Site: brandenburg
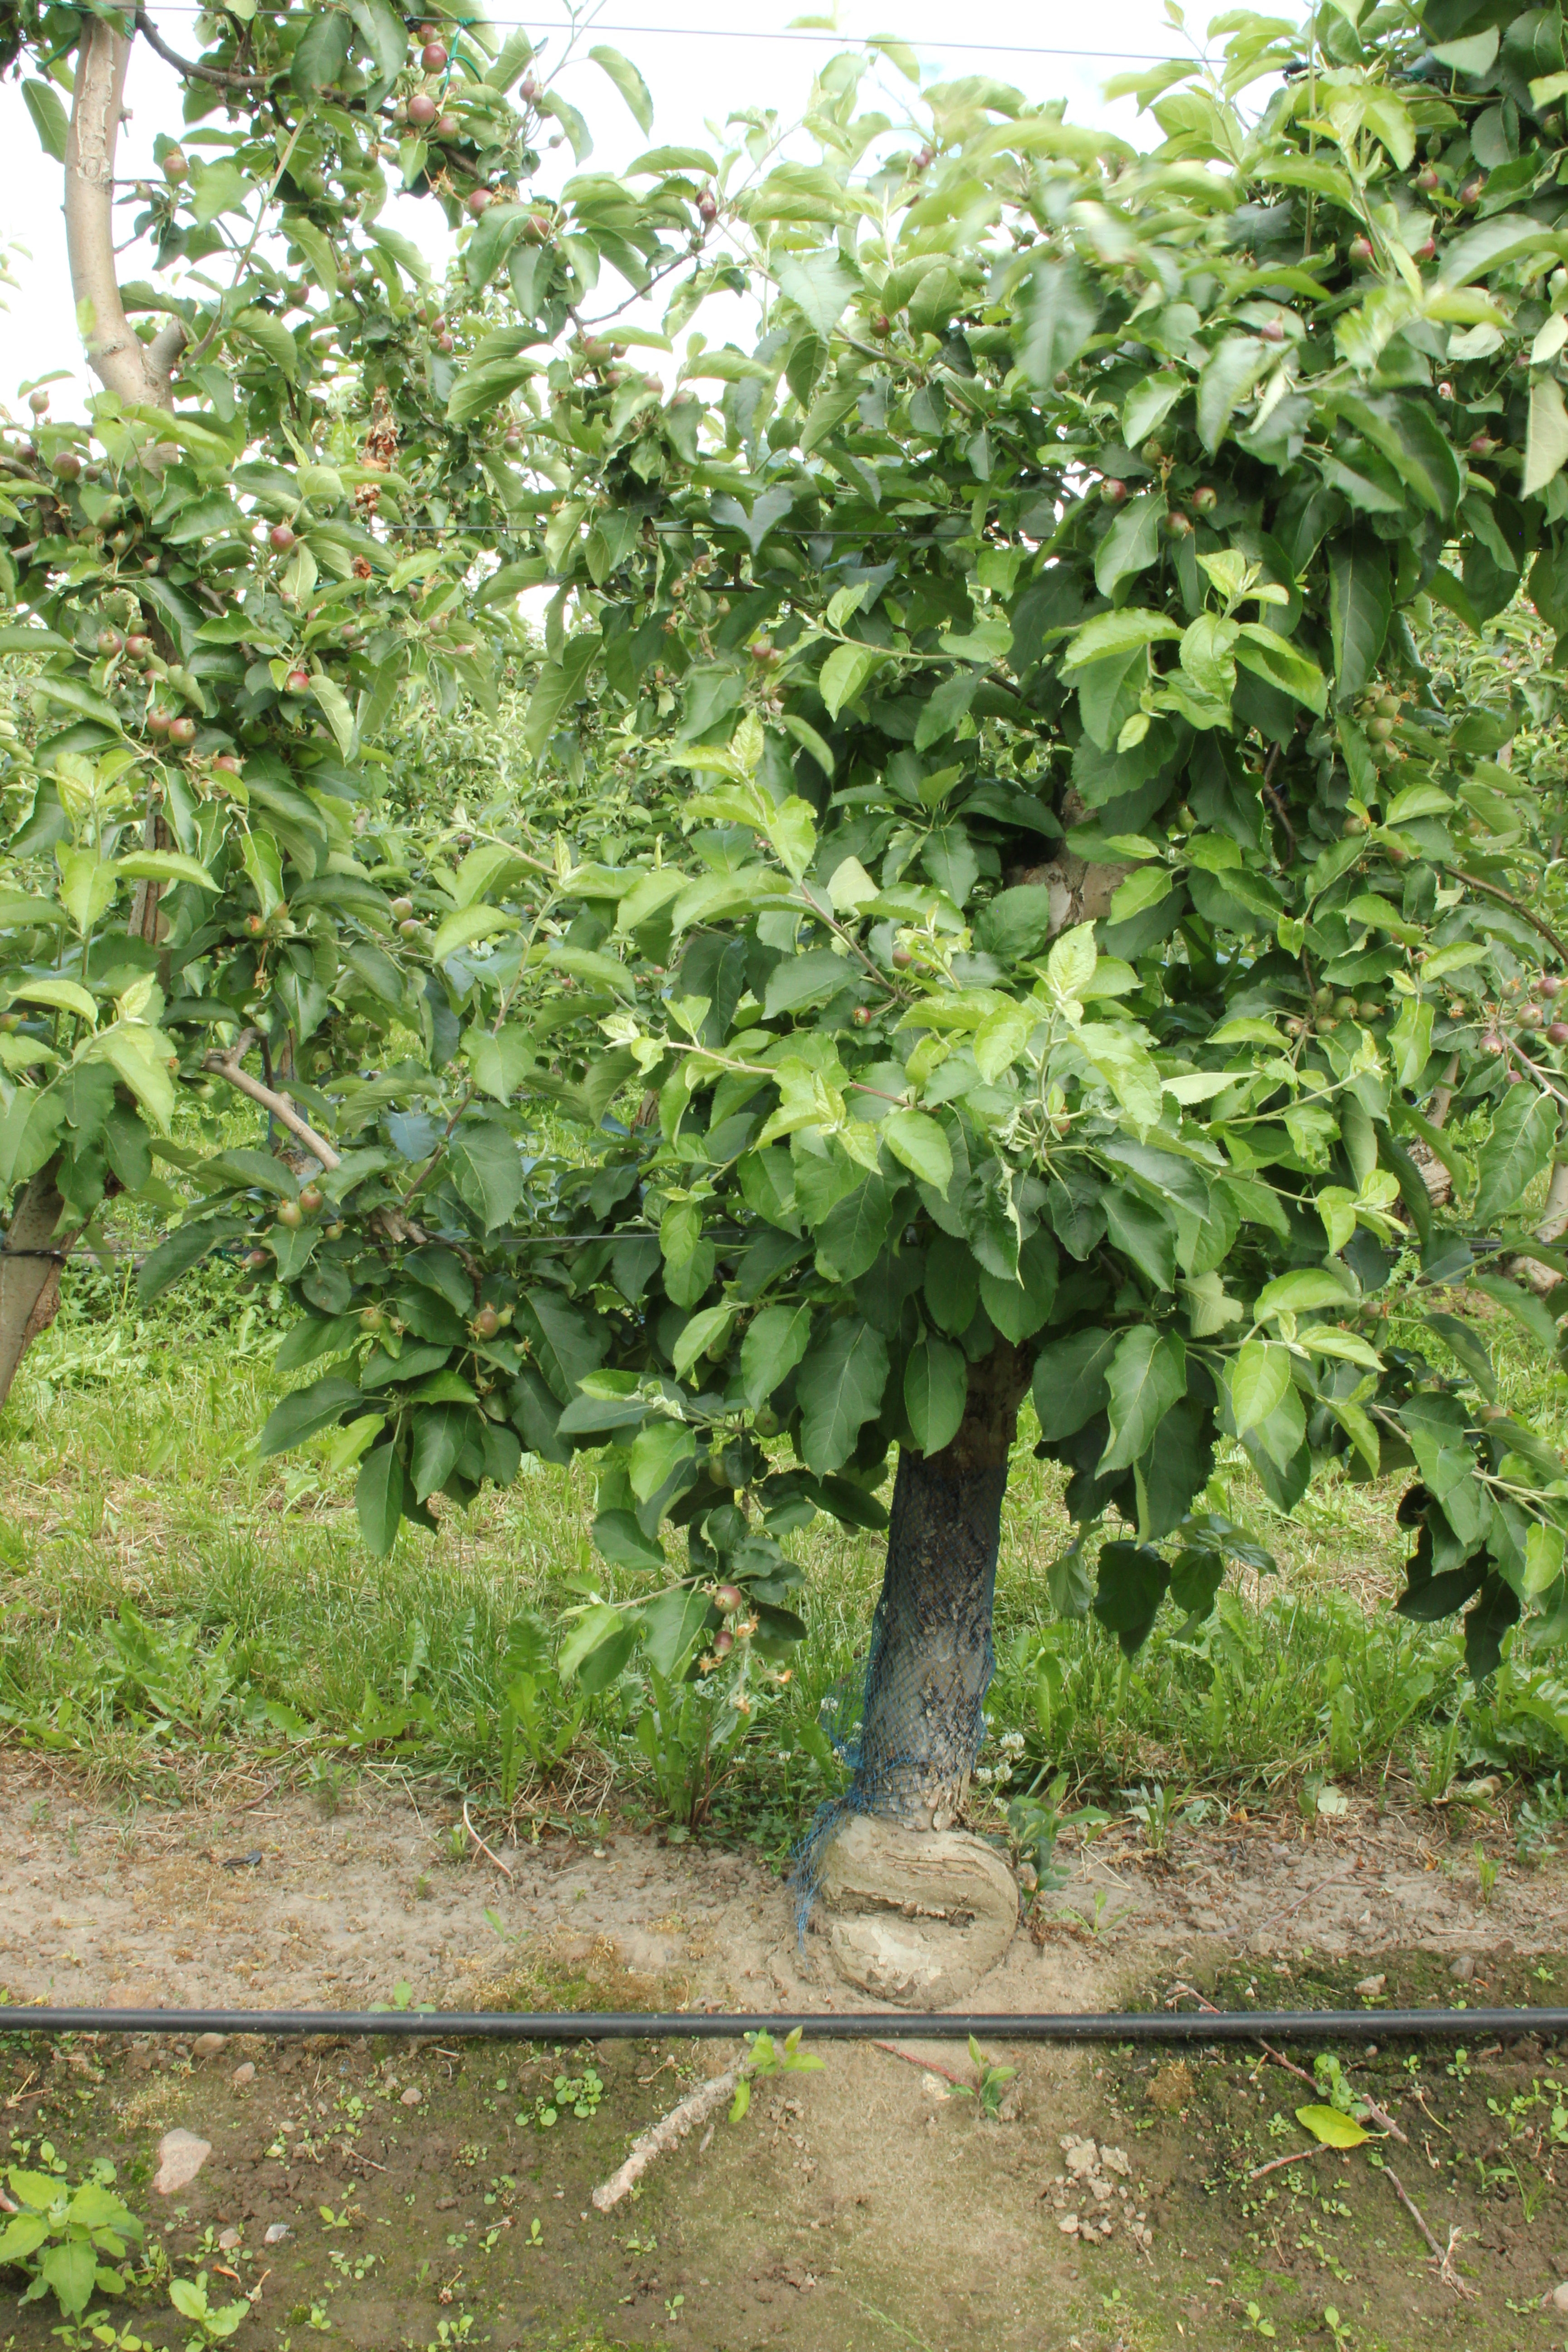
Growth stage (BBCH 72): Development of fruit